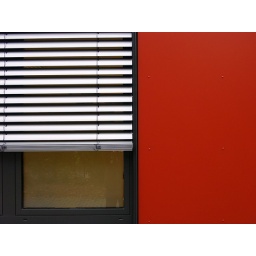
window in red